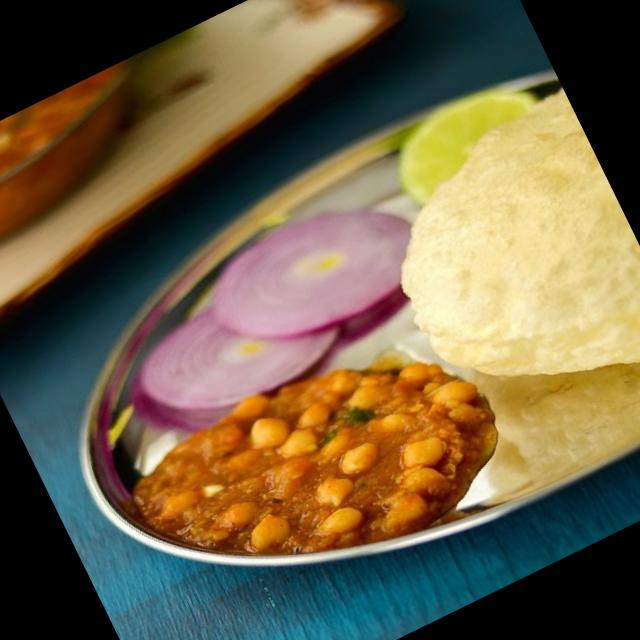
Dish: chole_bhature